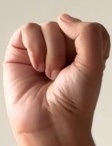
ASL sign: S